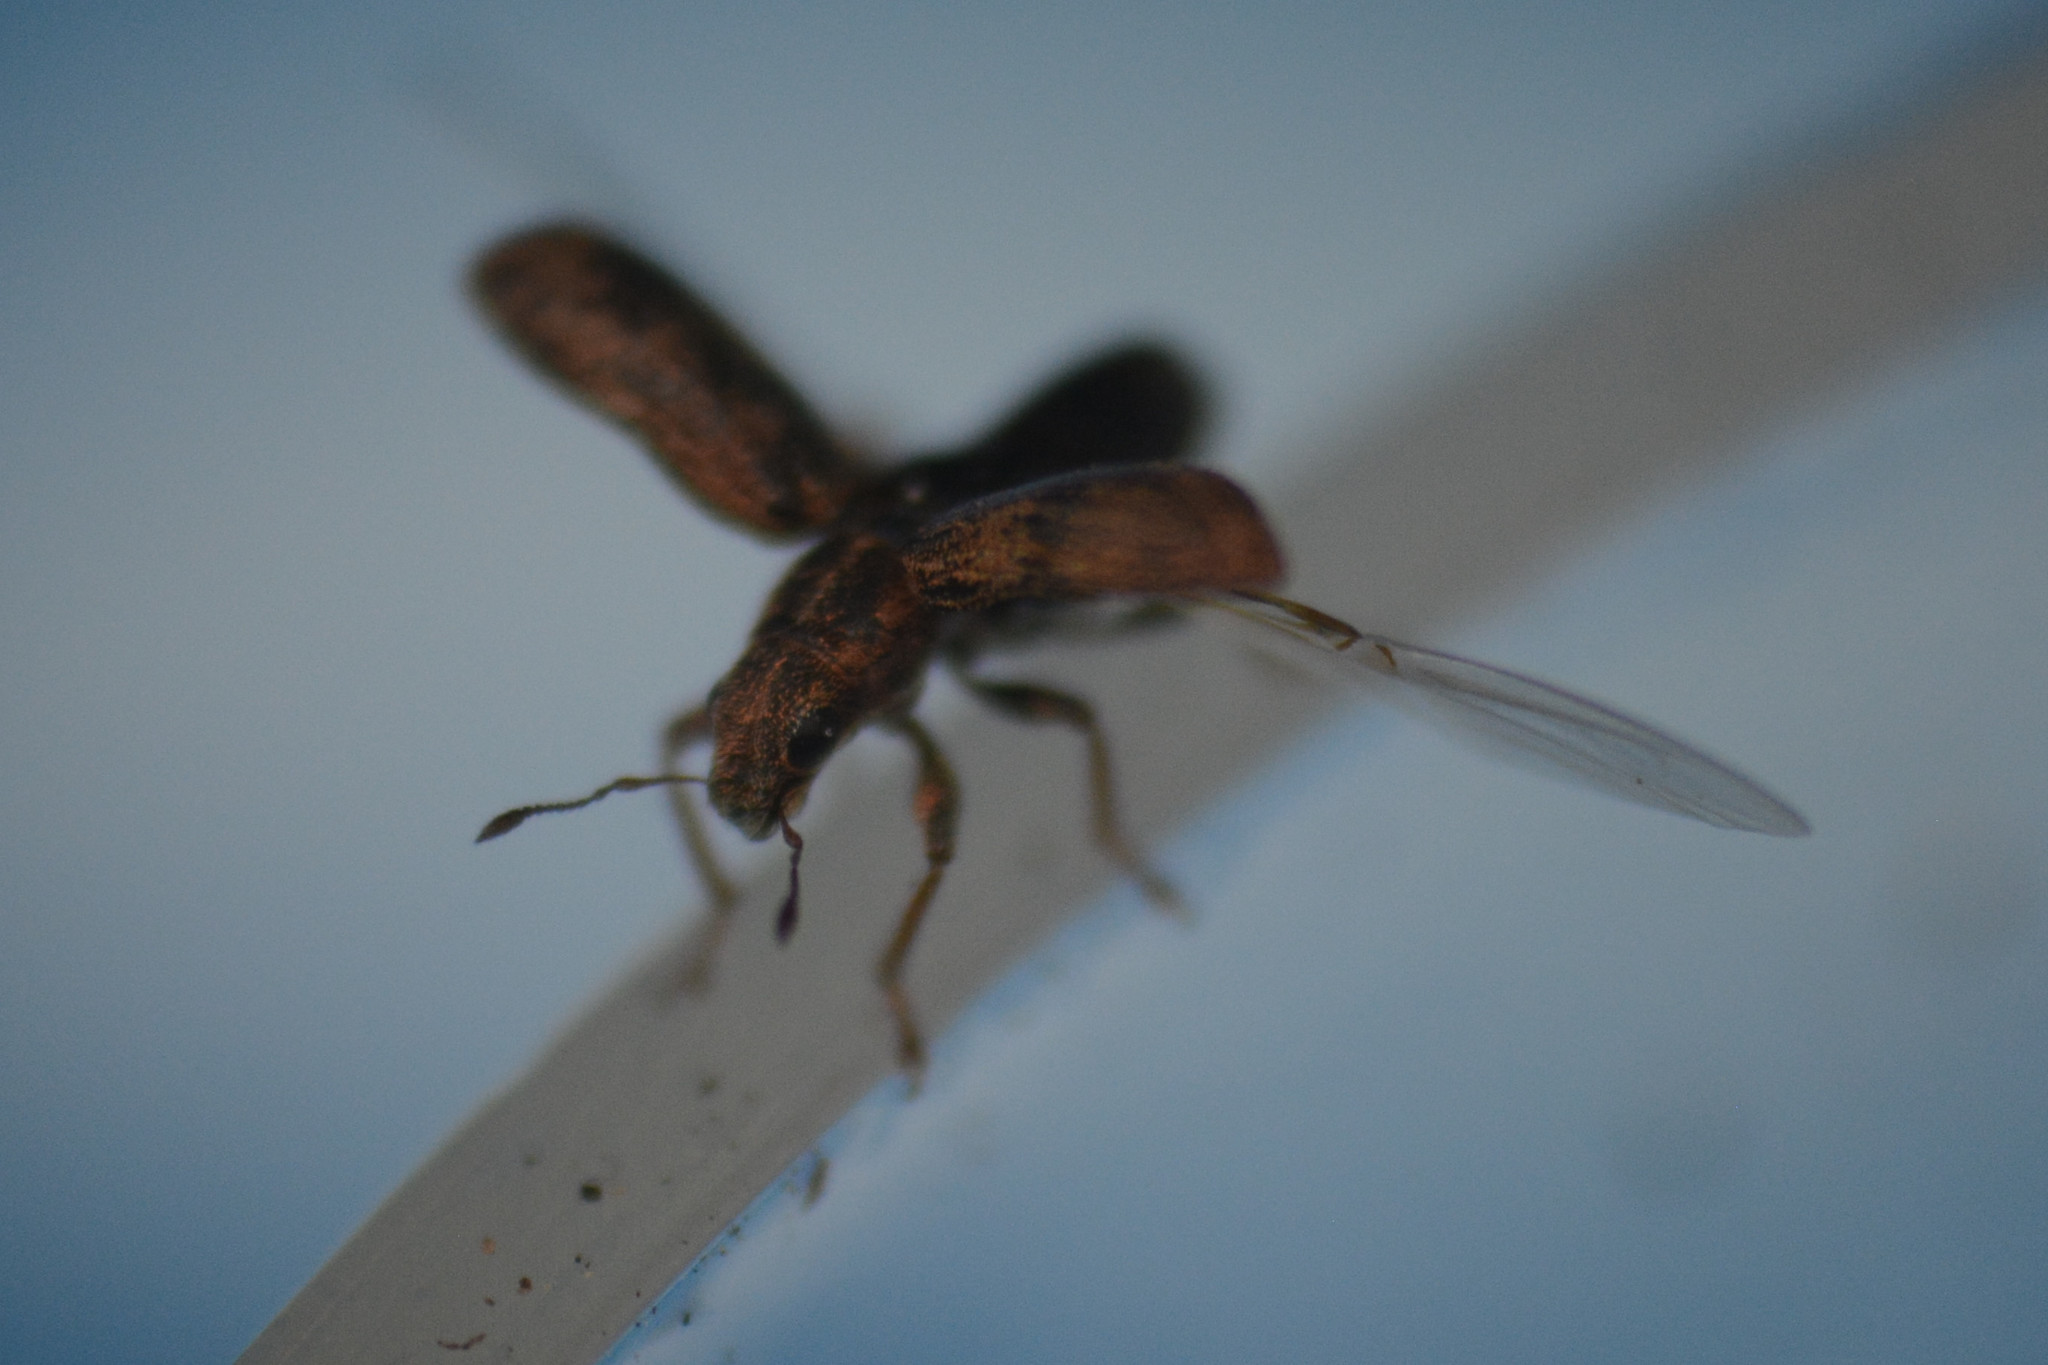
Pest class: pea_leaf_weevil